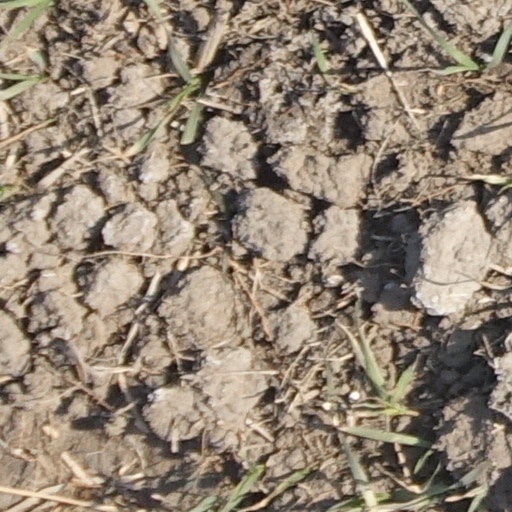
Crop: wheat